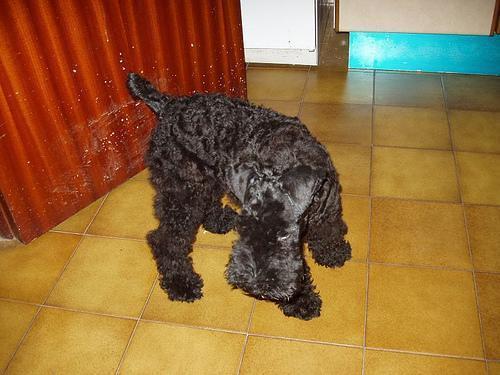
Kerry_blue_terrier